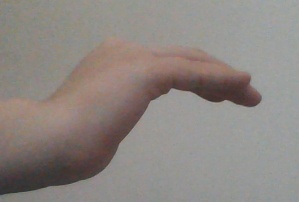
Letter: haa